John Snow (cricketer)

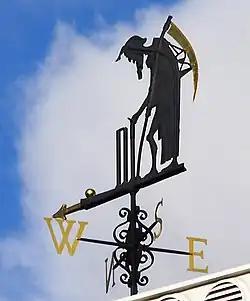
"Later, spiritlike,While Father Time above the northern stand,Eyes the breeze,You move aside,And see a body flailing,Bowl a ball swinging,Along its way, batsman playing".From "Lord's Test", by John Snow.

Snow has agreed that he is an inward looking person but has said: "I do not withdraw from other players off the field or regard myself as a loner". Asked if he was 'a man of moods', Snow said: "Yes, I suppose to a certain extent I am... I get fed up and down in the mouth some days, but if I give the impression of being in a bad temper it is more often than not with myself".